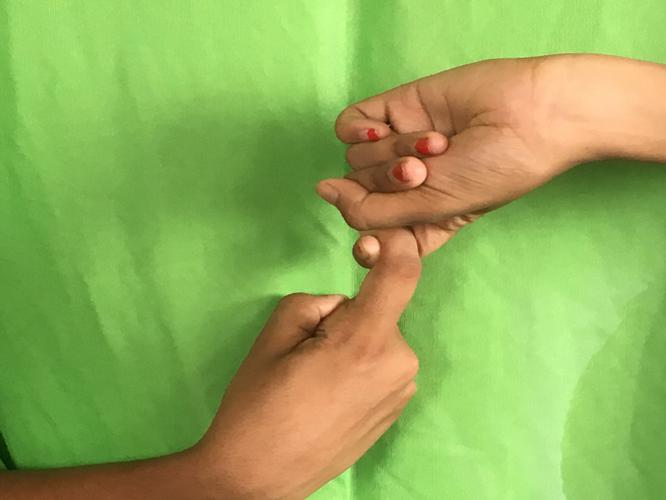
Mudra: Pasha
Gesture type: double_hand